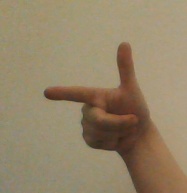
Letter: yaa